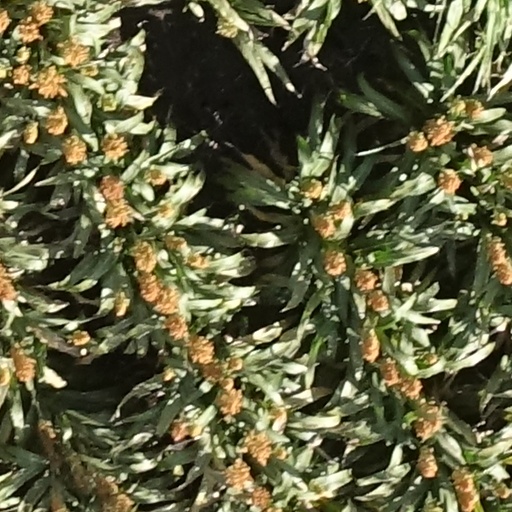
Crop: sorghum